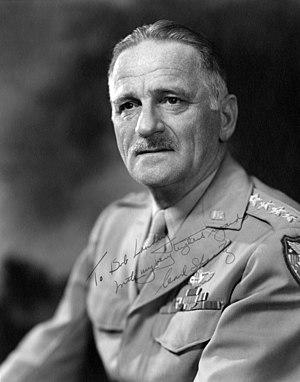
Carl Spaatz, Général de l'USAAF.
Les bombardements atomiques d'Hiroshima et de Nagasaki, ultimes bombardements stratégiques américains au Japon, ont lieu les 6 août et 9 août 1945 sur les villes d'Hiroshima et de Nagasaki. Hiroshima est le siège de la 5ᵉ division de la deuxième armée générale et le centre de commandement du général Shunroku Hata, et Nagasaki est choisie pour remplacer la cité historique de Kyoto.
La question du bombardement du camp de concentration d'Auschwitz et les raisons pour lesquelles les Alliés décidèrent de ne pas l'effectuer continuent d'être étudiées par les historiens.
Carl Andrew Spaatz, né le 28 juin 1891 à Boyertown et mort le 14 juillet 1974 à Washington, est un général d'aviation américain de la Seconde Guerre mondiale. Il commanda les forces aériennes alliées occidentales en Europe contre l'Allemagne puis dans le Pacifique contre le Japon. Il fut après guerre le premier chef d'état-major de l'US Air Force nouvellement créée.